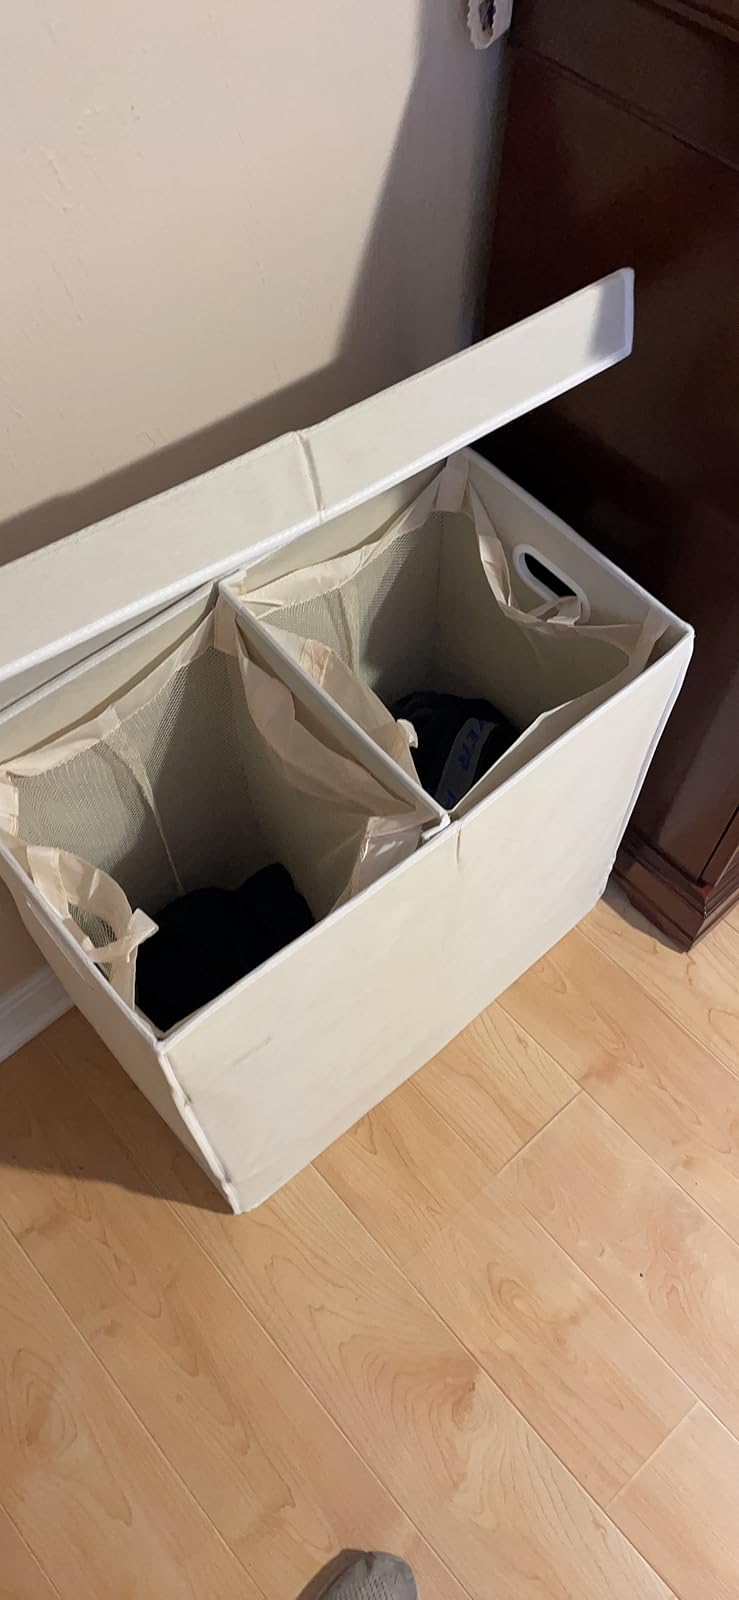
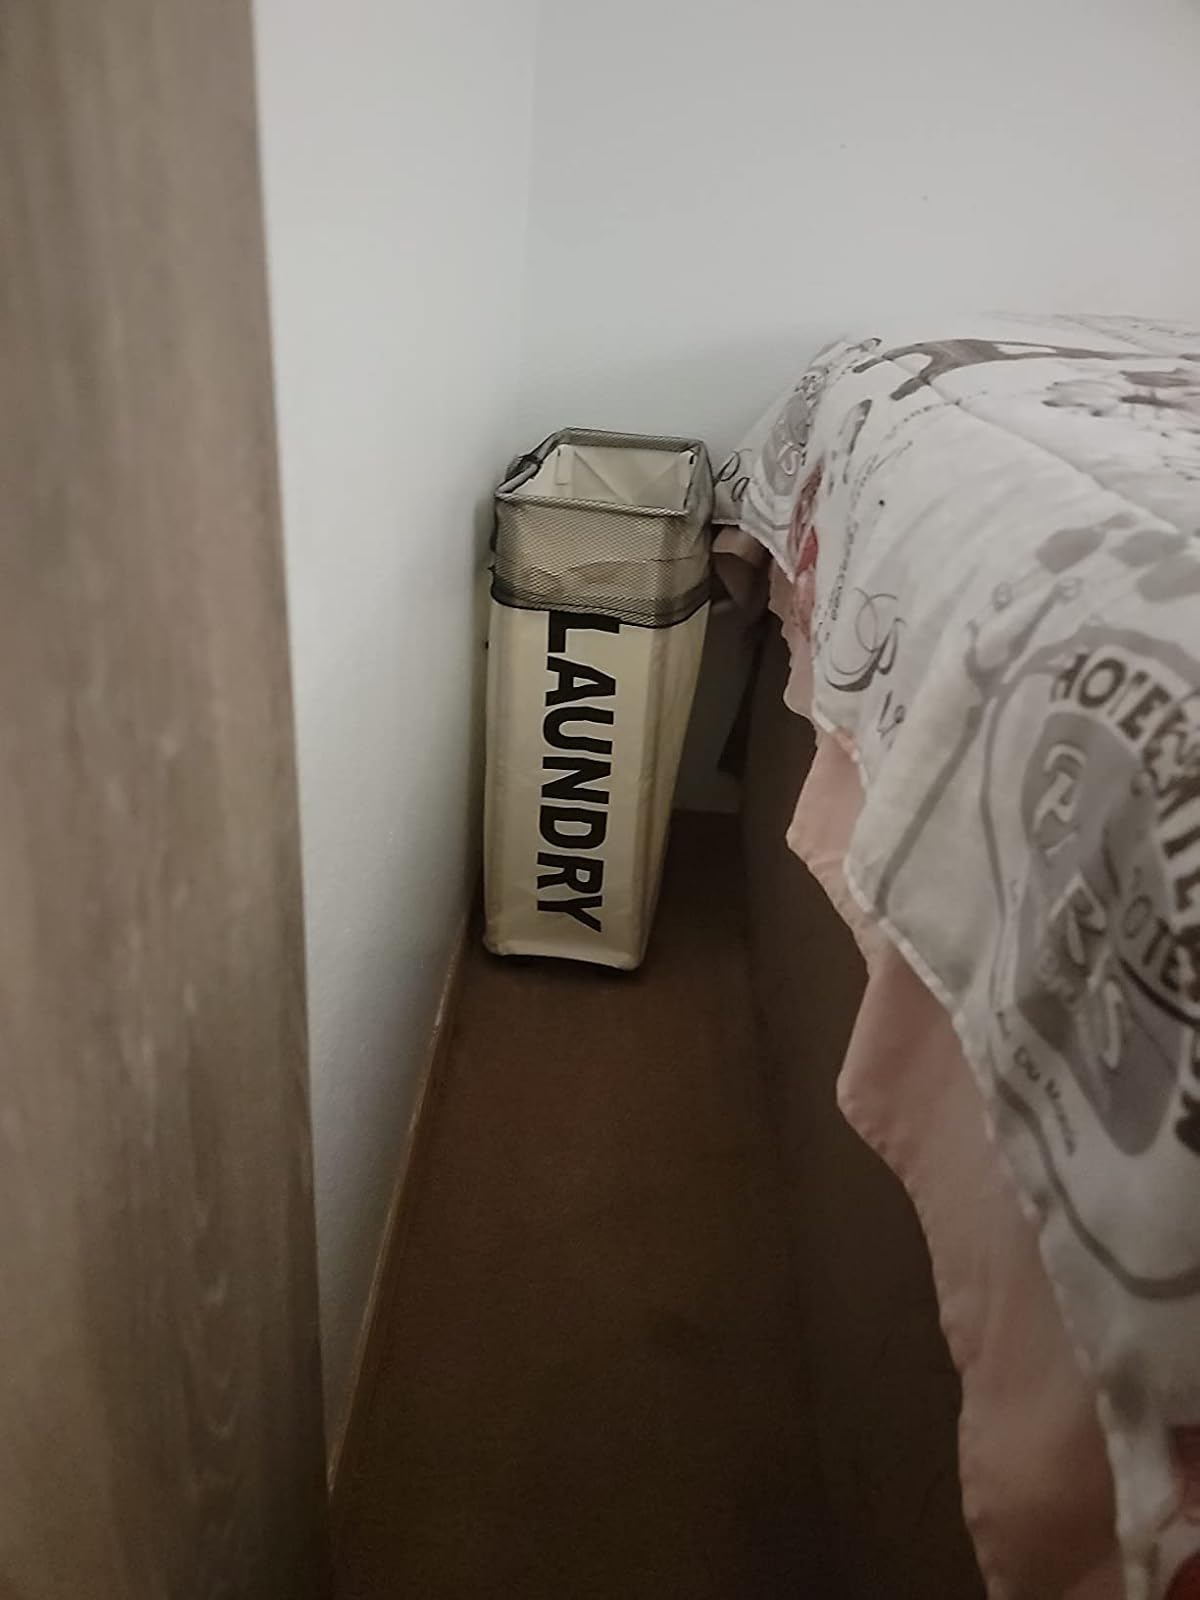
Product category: items_hamper
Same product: no